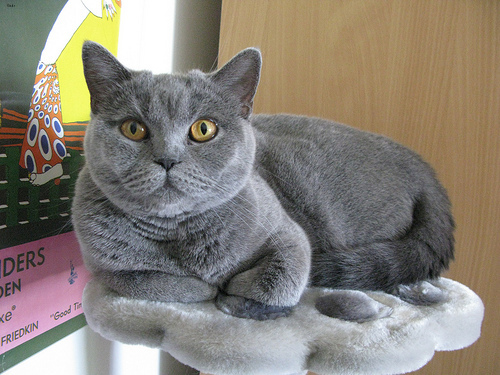
Animal: cat
Breed: british_shorthair